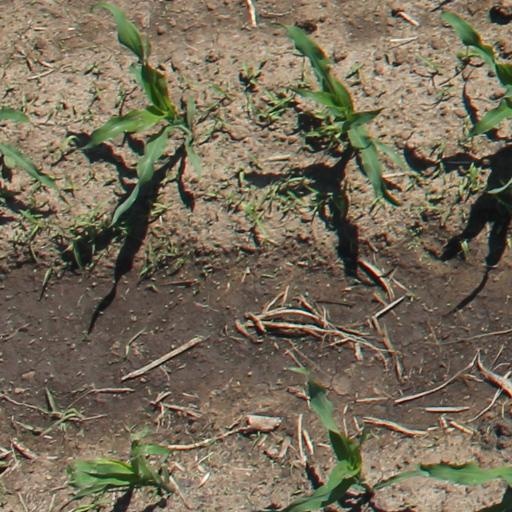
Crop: maize; corn